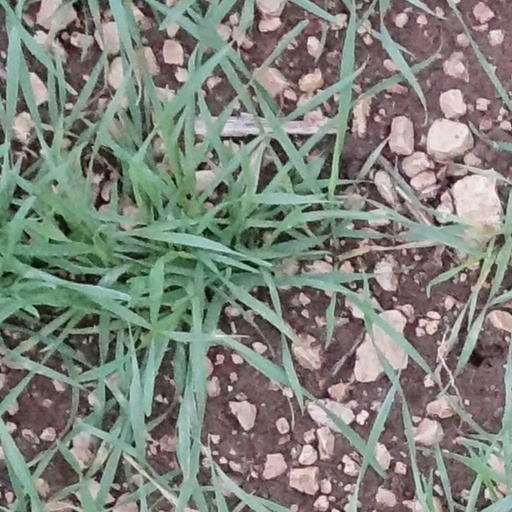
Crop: wheat